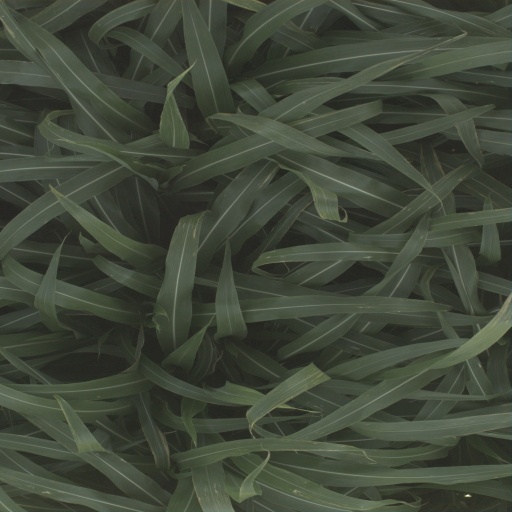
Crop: sorghum